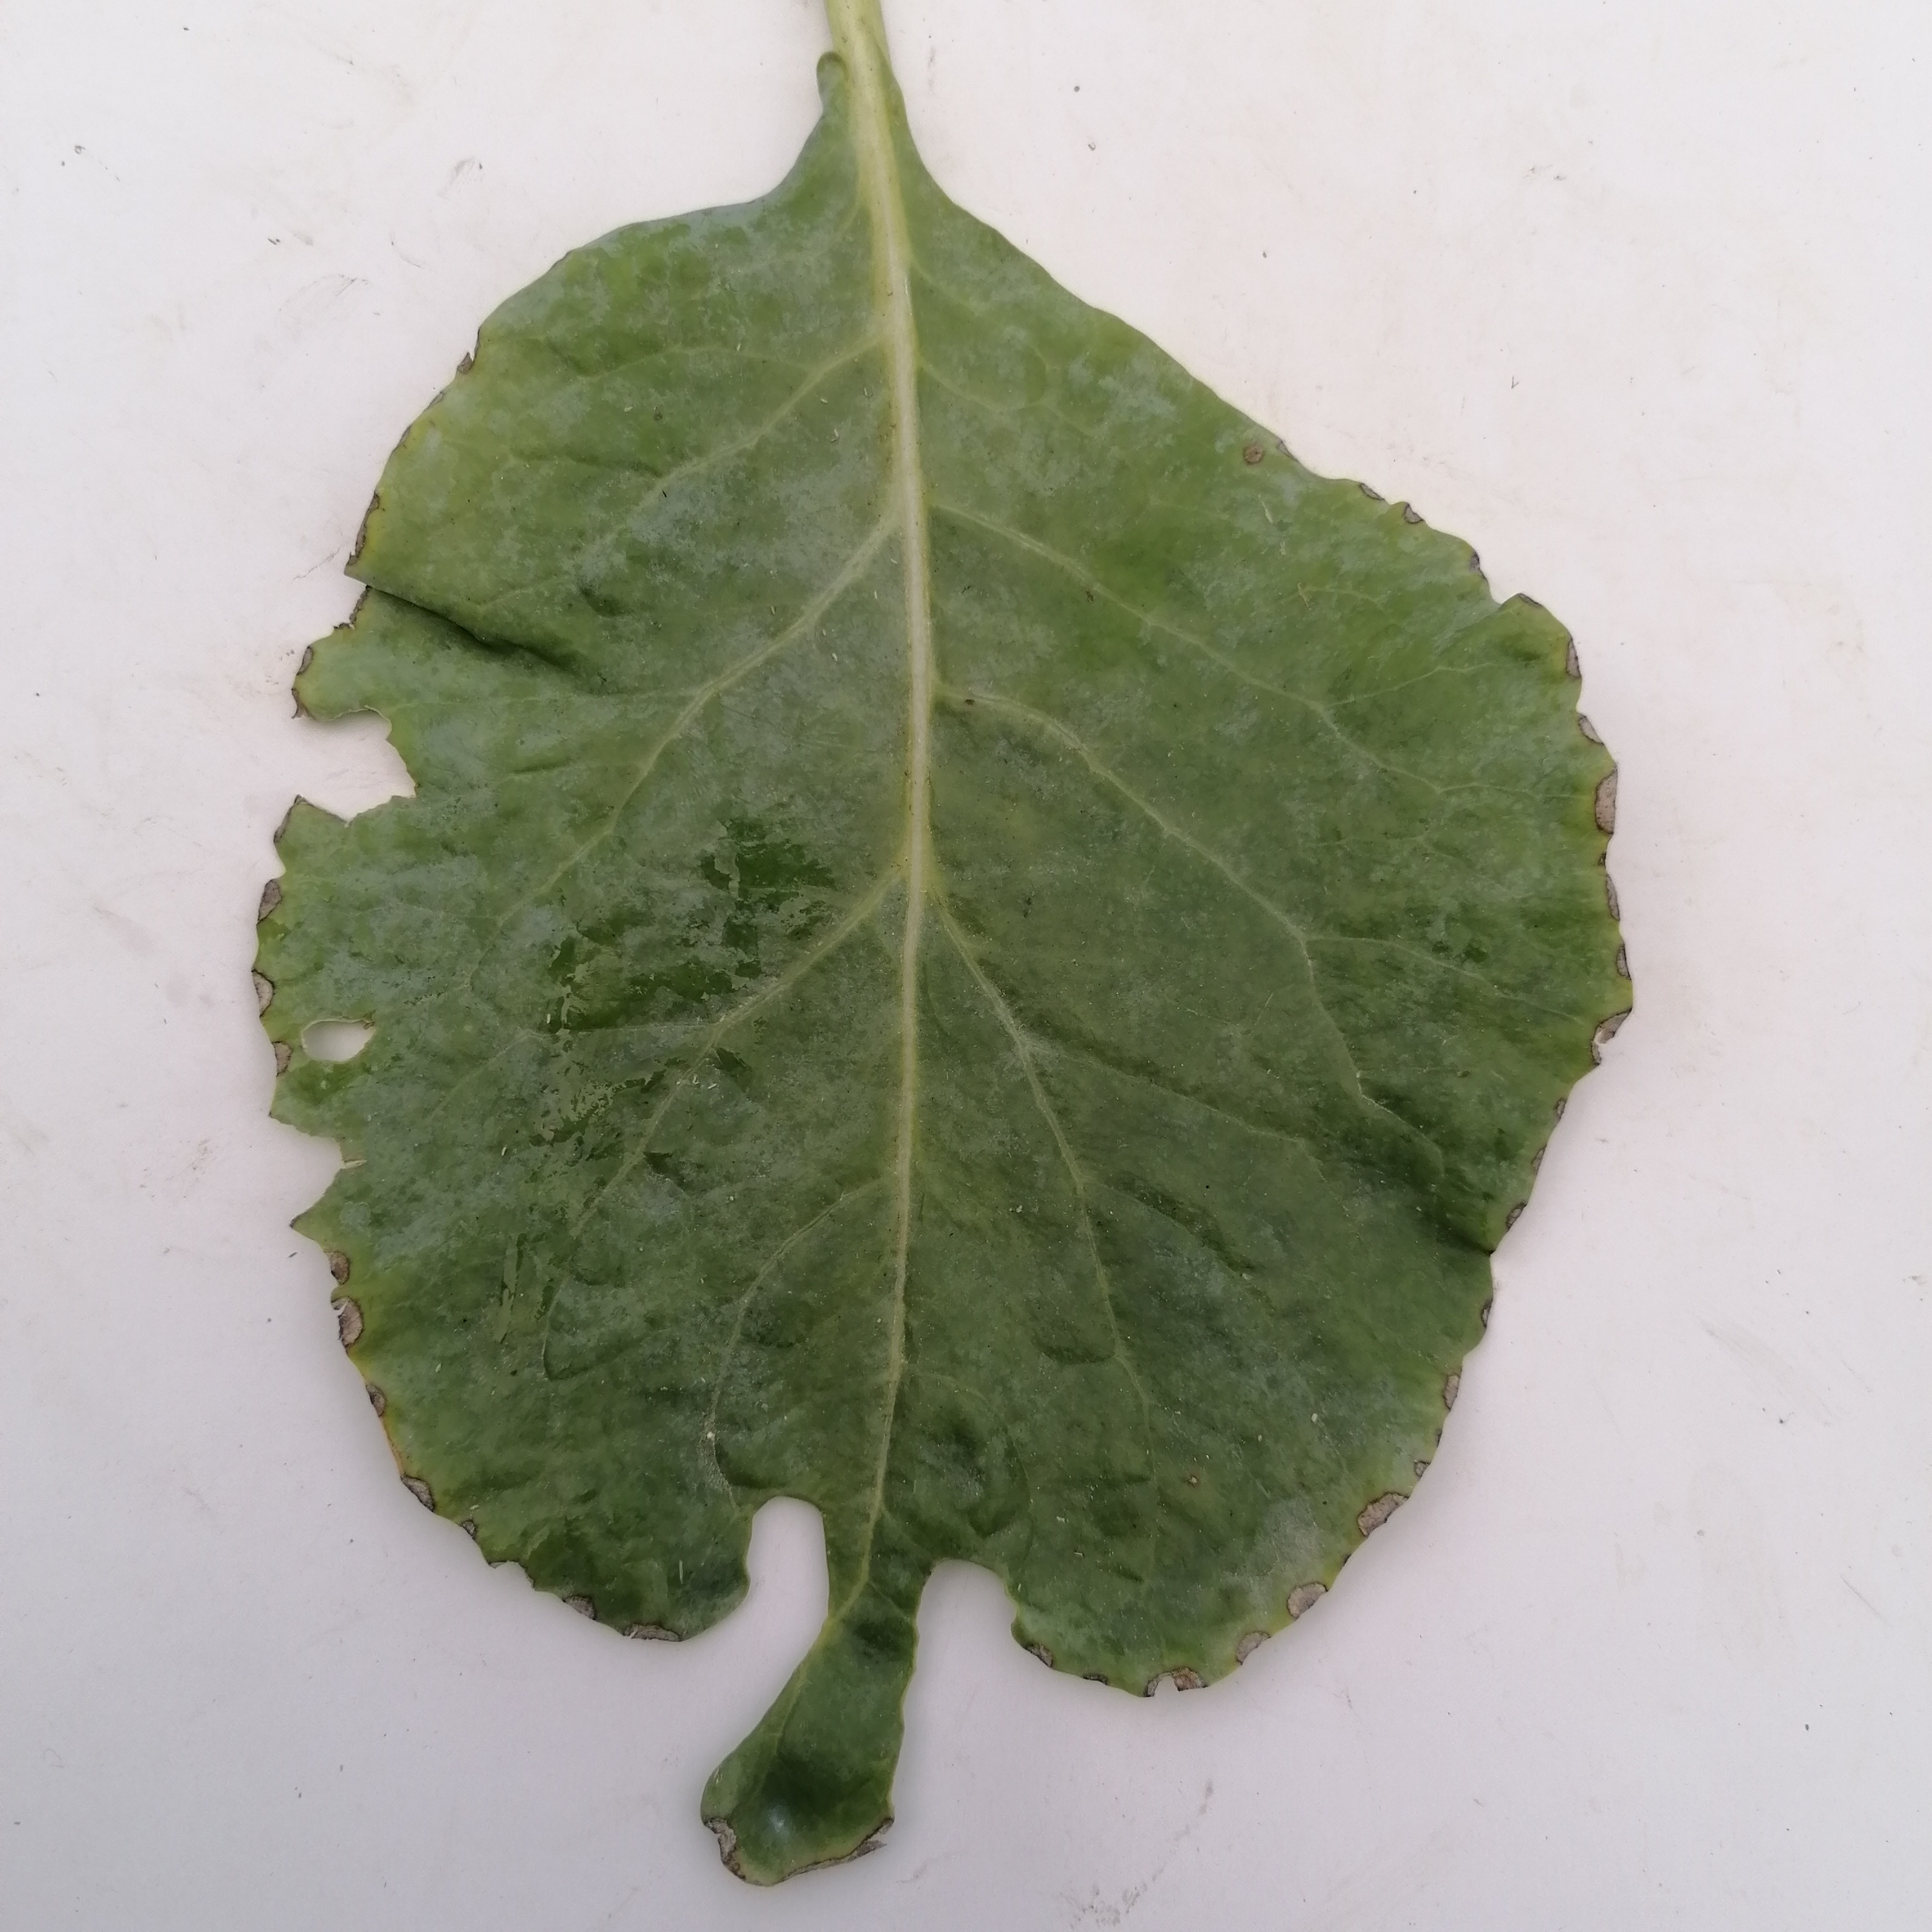
Label: Insect Hole